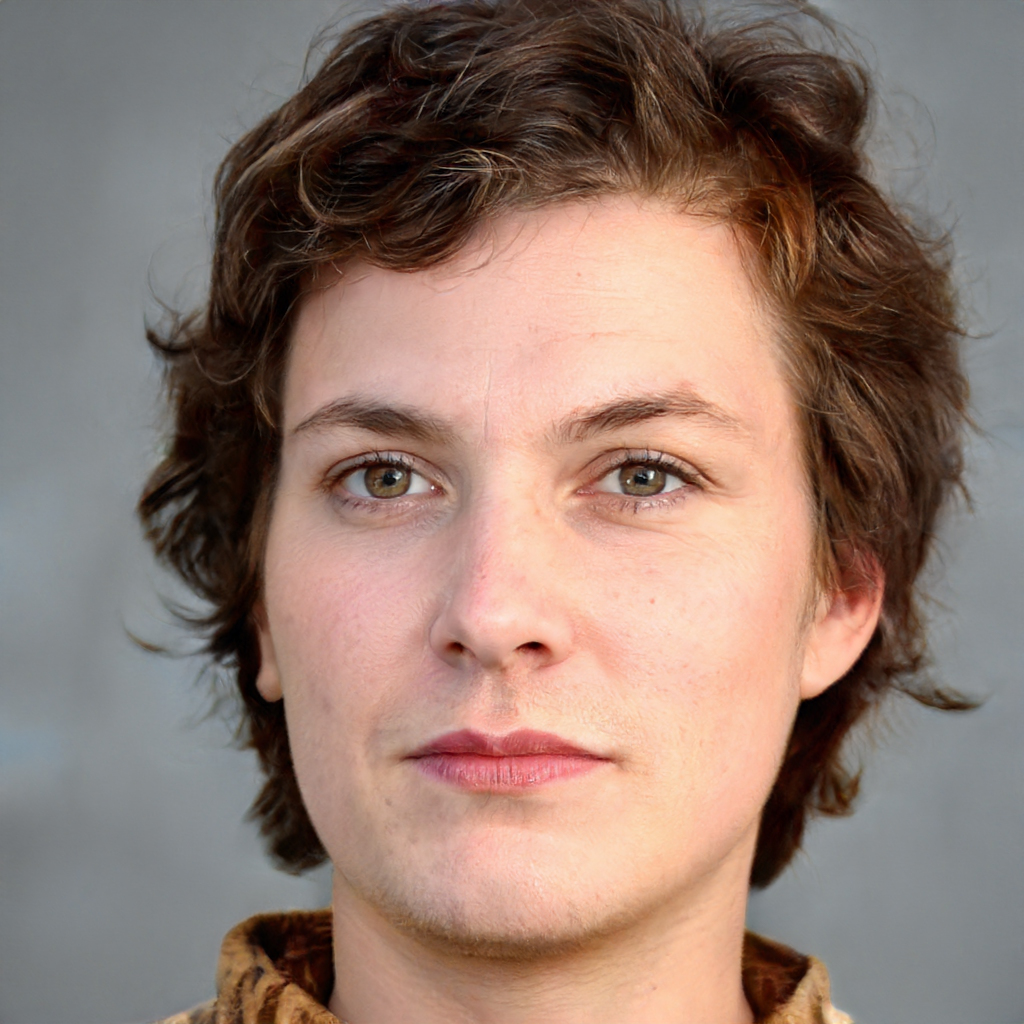
Gender: Female